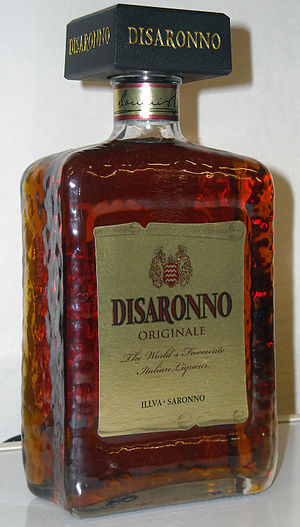
Amaretto
Amaretto Disaronno.
Amaretto er en italiensk likør lavet af abrikos, sommetider tilsat mandel. Den har dog konsekvent en bittersød mandelsmag.